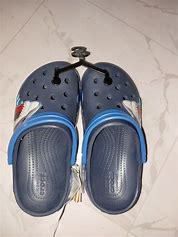
Brand: Crocs
Model: 100